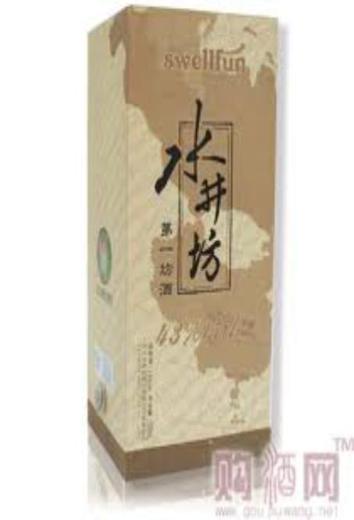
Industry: Food